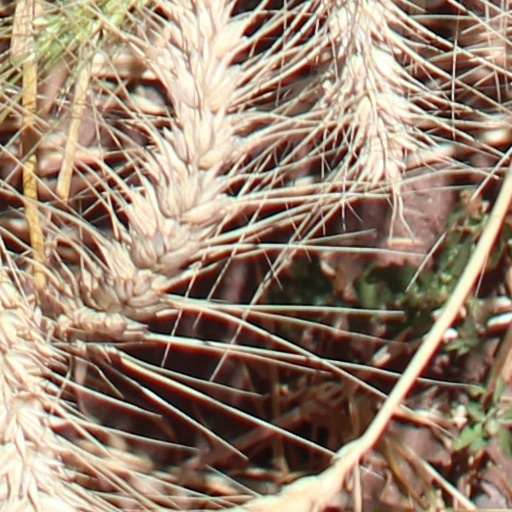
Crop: wheat